Killer Within

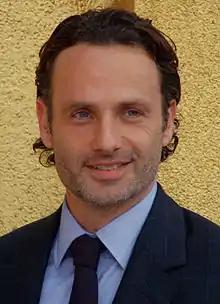
Commentators applauded Andrew Lincoln's performance in the episode.

"Killer Within" was lauded by television commentators. "The Washington Post" entertainment journalist Jen Chaney said that "Killer Within" offered the "most emotionally upsetting development" in the series to date, a sentiment echoed by "Time" Nate Rawlings, who argued that the episode was "The Walking Dead" most powerful installment since "Beside the Dying Fire". Bex Schwartz wrote in her review for "Rolling Stone" magazine that "Killer Within" was the program's best episode to date. "The Huffington Post" Maureen Ryan described it as a "taut, terrifically paced hour" with an "incredibly powerful ending", while Eric Goldman of IGN called it "an incredibly tense [and] unrelenting" episode in his 9.5 out of 10 review.